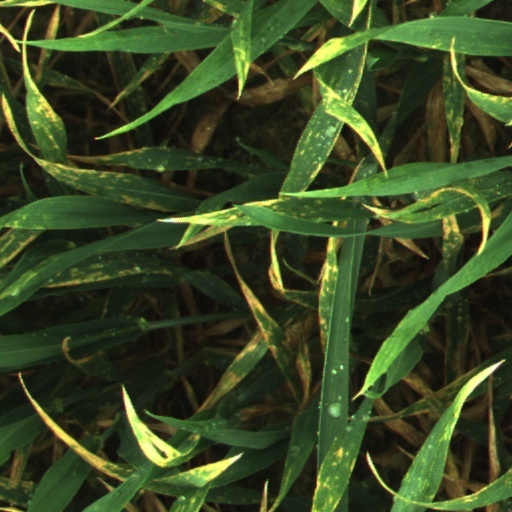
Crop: wheat